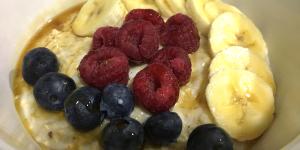
porridge ingles